Fernand J. Cheri

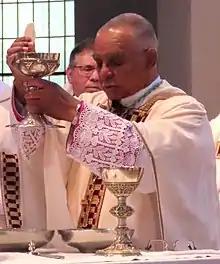
Bishop Cheri in 2022

Fernand Joseph "Ferd" Cheri III, OFM (January 28, 1952 – March 21, 2023) was an American prelate of the Catholic Church. A member of the Order of Friars Minor, Cheri served as an auxiliary bishop of Archdiocese of New Orleans from 2015 until his death in 2023.